Ukko

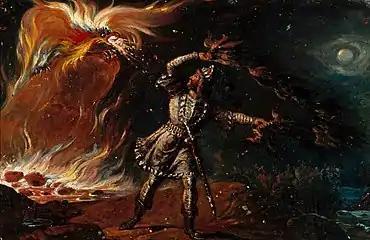
The fire spewing eagle was thought to be the thunderbird, the cause of thunder, prior to the development of the idea of a human-form thunder deity. "Lemminkäinen and the Fiery Eagle", Robert Wilhelm Ekman (1867).

In 1782, Christian Erici Lencqvist said seemed to have been the chief god of Finland, which was later repeated by Lönnrot and Castrén. Julius Krohn opposed this view. Kaarle Krohn called Ukko a thunder god who had received features of a Christian protector of everything. Ukko's thunder and refreshing rain were vital for the growth of crops, but he was also asked to help in various kinds of situations, such as labour, weddings, healing the sick, setting cattle on the fields and slaughtering them, hunting, fishing, when in court, etcetera. At this point, Ukko had become a ruler of the sky with features of the Christian God. While making the "Kalevala", Lönnrot wanted to emphasise the supposed "good" proto-monotheistic nature of Finnish paganism and began to systemically refer to Ukko as the supreme god.